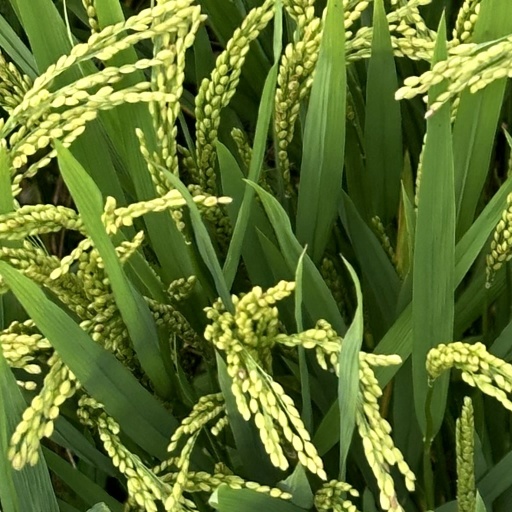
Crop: rice